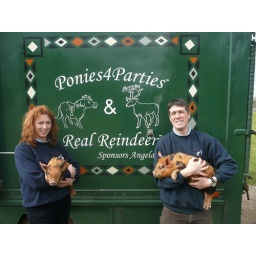
It was cuddly animals galore during a petting zoo and pony day at The Lakes by yoo